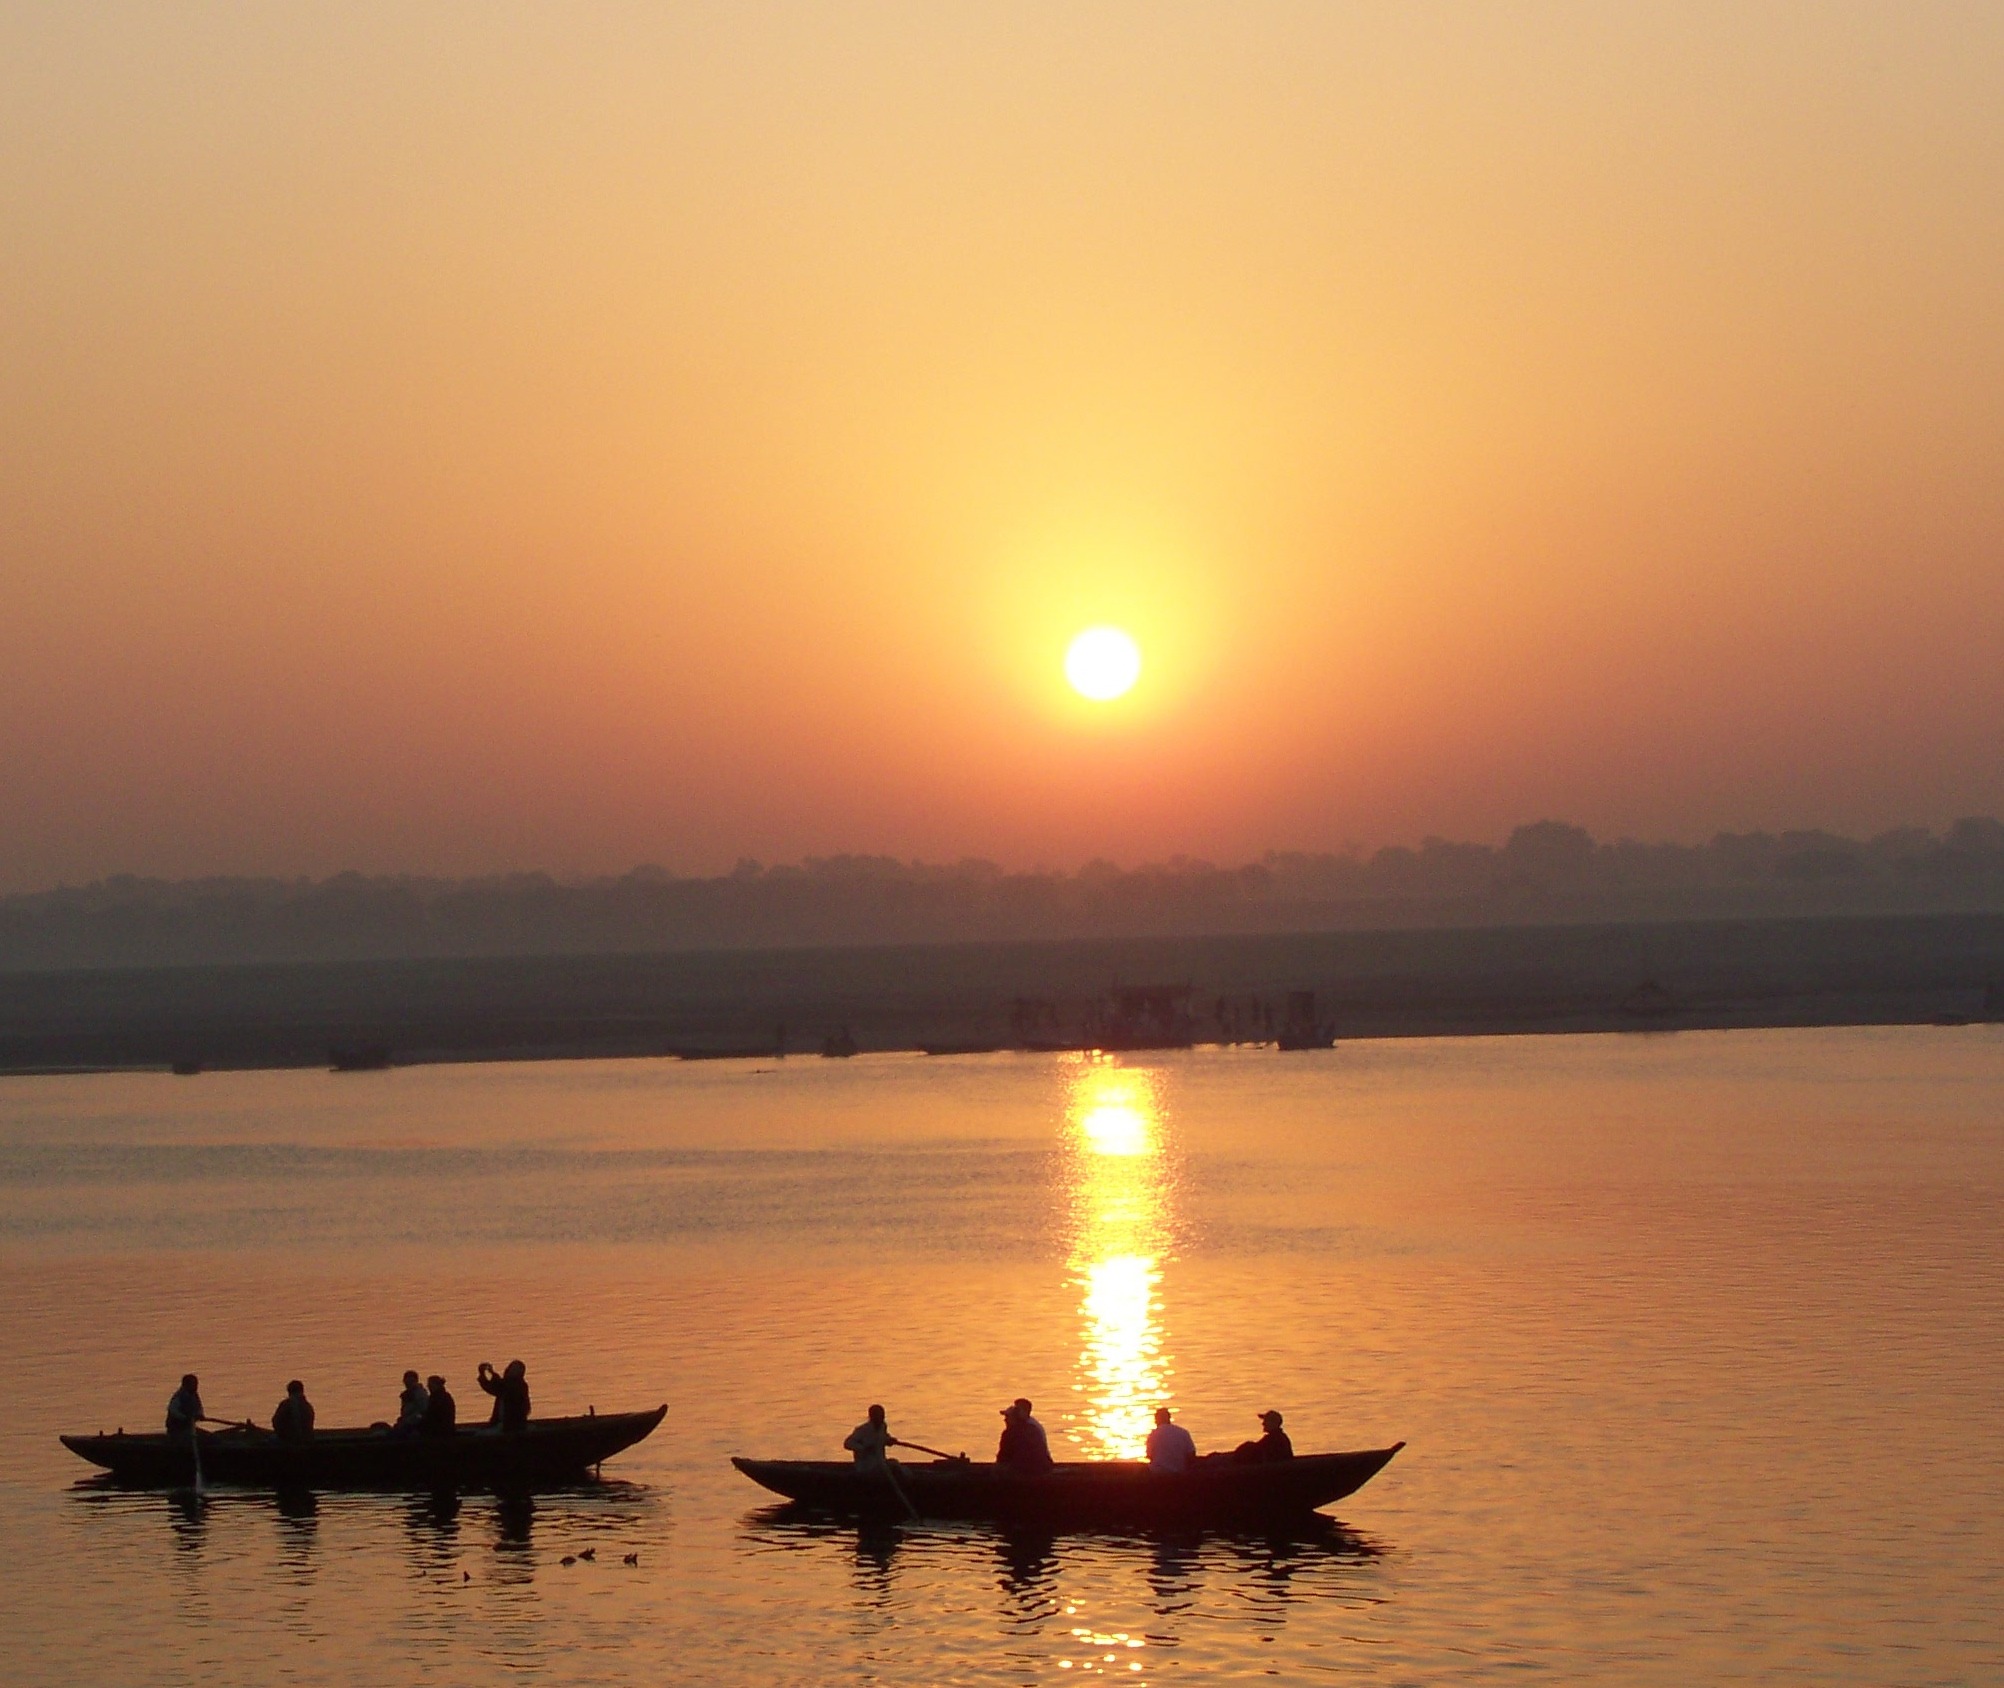
sea, water, horizon, sky, sun, sunrise, sunset, boat, sunlight, morning, lake, dawn, dusk, evening, orange, reflection, vehicle, peaceful, bay, tourists, boating, boats, ganges, loch, varanasi, afterglow, ganga, atmospheric phenomenon